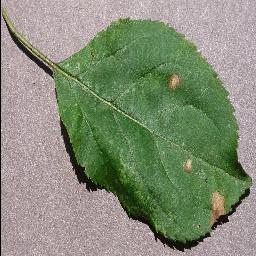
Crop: apple
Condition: black_rot